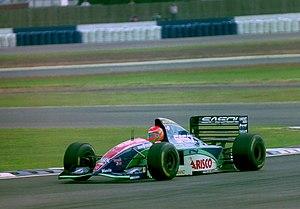
La Jordan 194 est la monoplace de Formule 1 engagée par Jordan Grand Prix lors du championnat du monde de Formule 1 1994. Elle est pilotée par le Brésilien Rubens Barrichello, l'Anglais Eddie Irvine, le Japonais Aguri Suzuki et l'italien Andrea De Cesaris. L'Anglais Kelvin Burt a été nommé pilote d'essai, mais son kilométrage était limité.